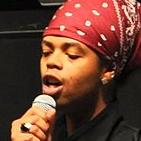
Age: 29